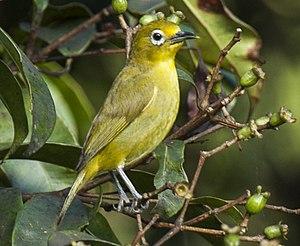
Le Zostérops jaunâtre est une espèce d'oiseaux de la famille des Zosteropidae.